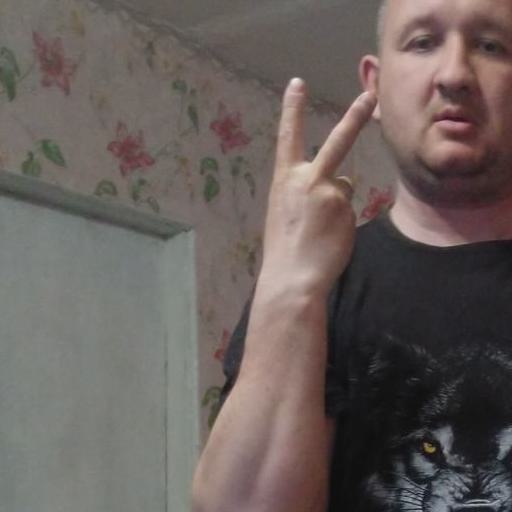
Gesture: peace_inverted